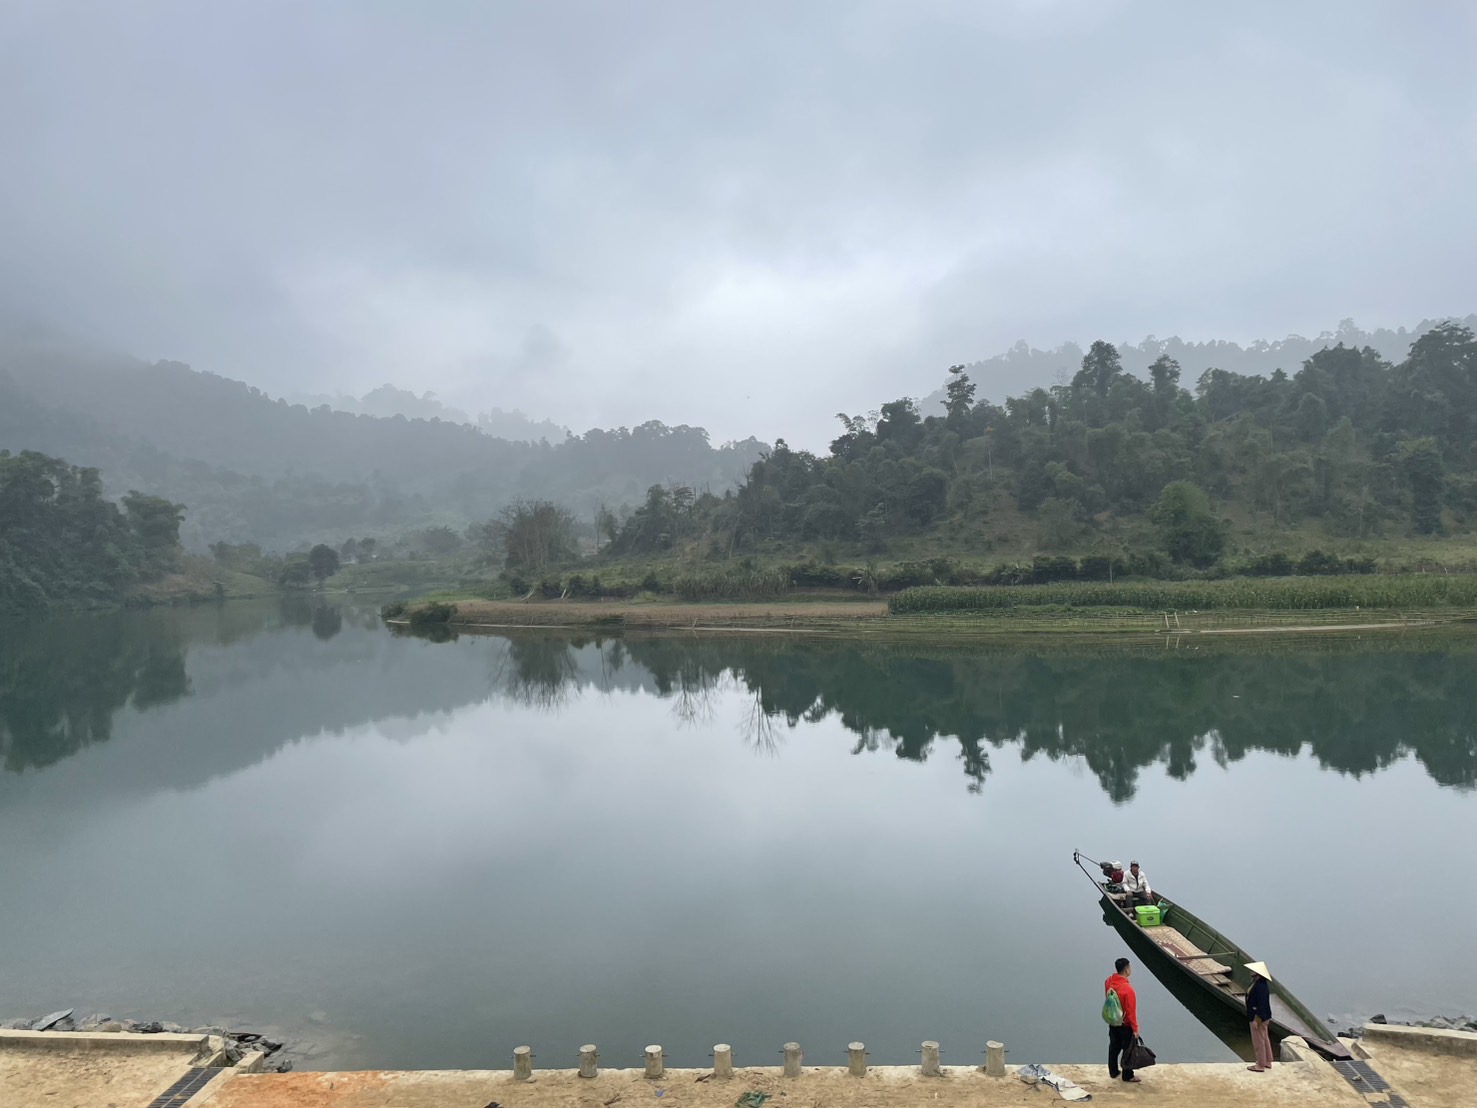
user: text: Người đàn ông mặc áo đỏ đang xách túi có màu gì trên lưng?
assistant: text: Màu xanh lá cây.

user: text: Có bao nhiêu người đang ở trên thuyền?
assistant: text: Một

user: text: Vật đội đầu hình nón mà một người phụ nữ đang đội trên bờ là gì?
assistant: text: Nón lá.

user: text: Không khí mờ sương và mặt nước tĩnh lặng trong ảnh gợi lên cảm giác hoặc điều kiện thời tiết gì?
assistant: text: Không khí mờ sương và mặt nước tĩnh lặng gợi lên cảm giác thanh bình, yên tĩnh và điều kiện thời tiết nhiều mây, có độ ẩm cao, có thể là buổi sáng sớm hoặc sau một trận mưa.

user: text: Ngoài những ngọn núi xa mờ, những đối tượng nào trên bờ được phản chiếu rõ nét nhất trên mặt nước và mối quan hệ giữa chúng với con người trong khu vực là gì?
assistant: text: Những đối tượng được phản chiếu rõ nét nhất trên mặt nước là những hàng cây và các dải đất nông nghiệp hoặc bờ kè bê tông ở tiền cảnh. Chúng cho thấy đây là khu vực có hoạt động canh tác, trồng trọt và sinh sống của con người, nơi người dân địa phương sử dụng thuyền để di chuyển và khai thác nguồn tài nguyên nước và đất đai.